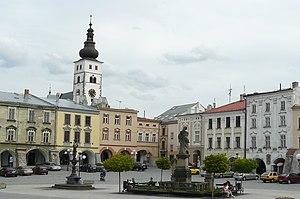
La maison natale - musée Sigmund Freud est une maison-musée de Freiberg in Mähren de l'Empire d'Autriche du XIXᵉ siècle où est né et a vécu jusqu’à l'âge de 3 ans Sigmund Freud médecin neurologue fondateur de la psychanalyse. La maison est déclarée monument culturel en République tchèque en 2005.